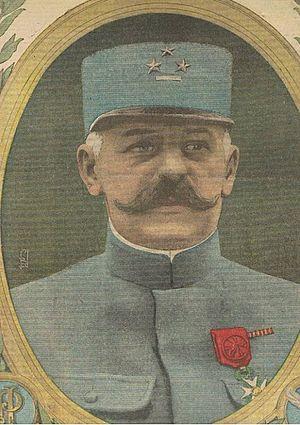
Le Général Duchêne. Série ""Nos Grands Chefs"". dans Le petit journal illustré daté du 18 février 1917"
Denis Auguste Duchêne, né le 23 septembre 1862 à Juzennecourt, mort 9 juin 1950 à Bihorel, est un général français de la Première Guerre mondiale.